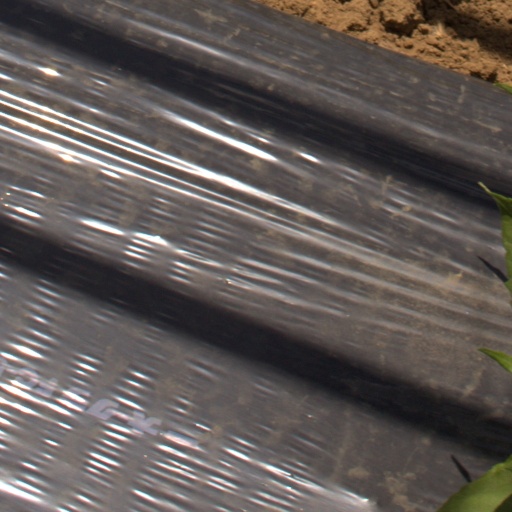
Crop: Jerusalem artichoke